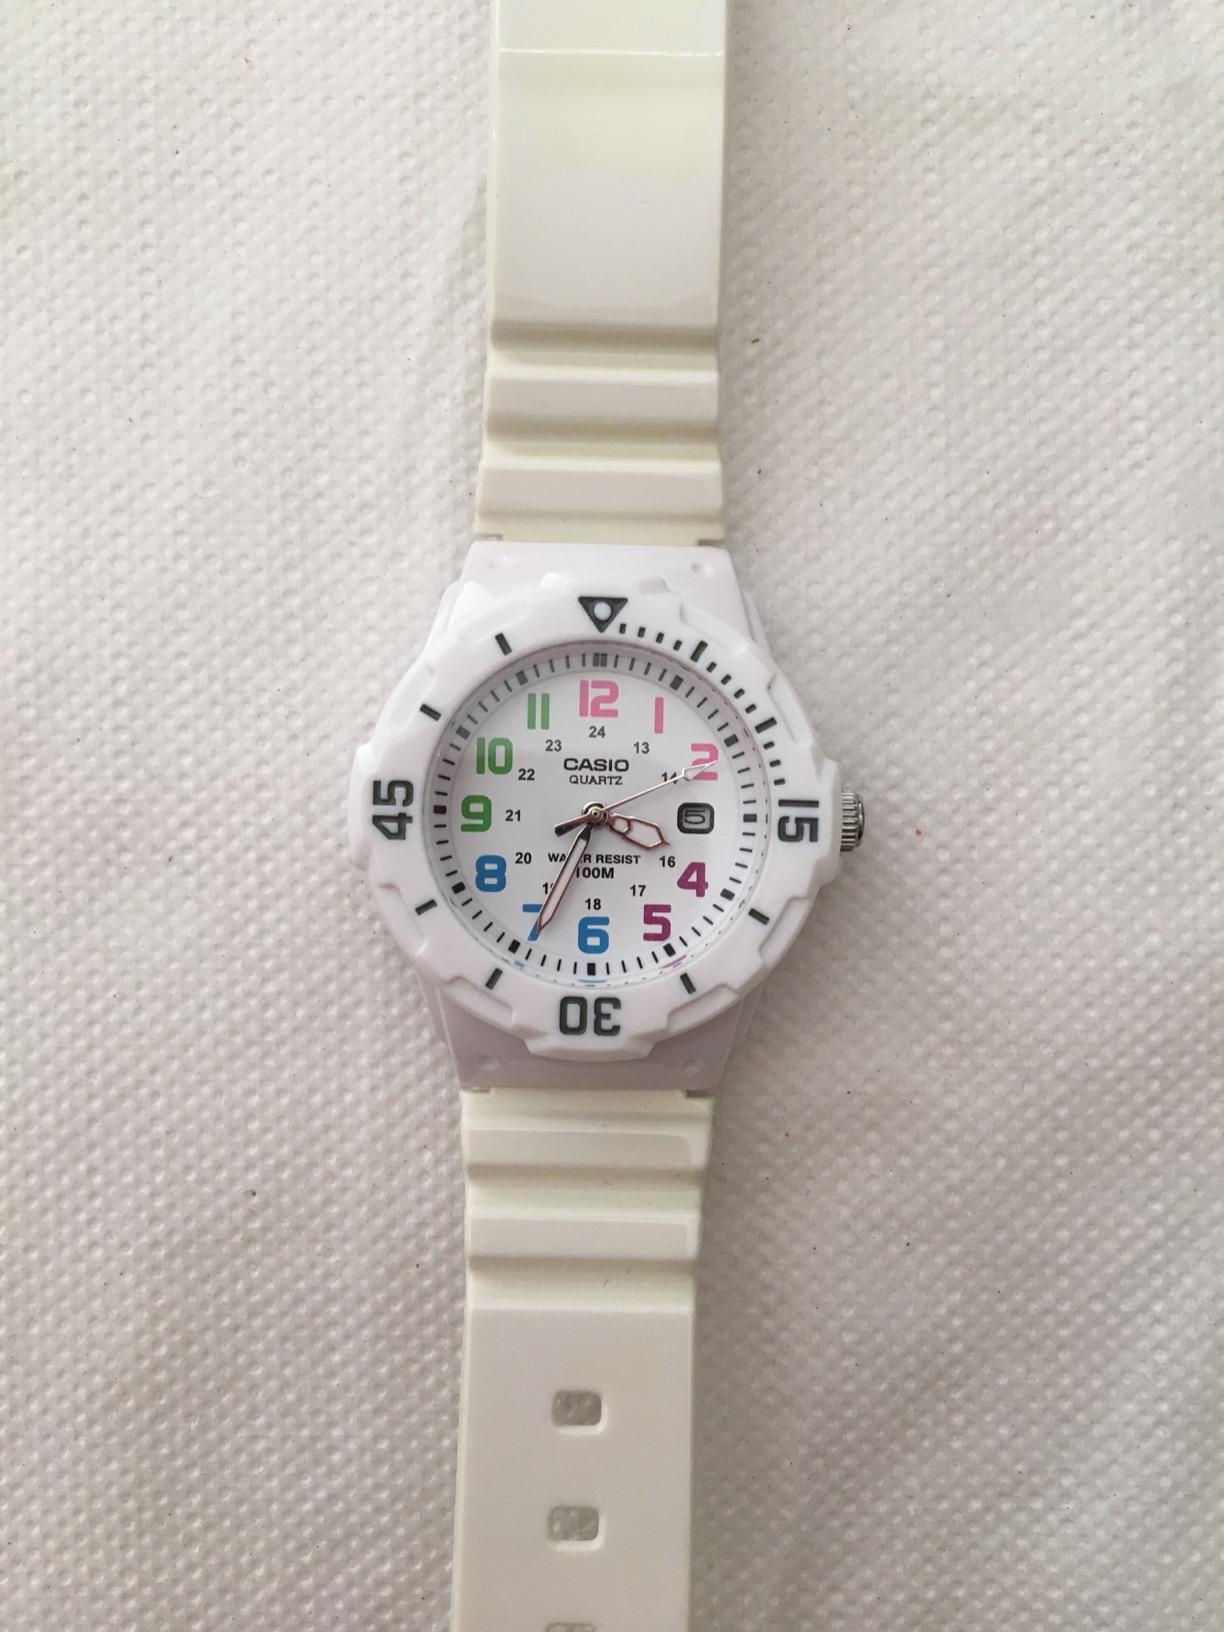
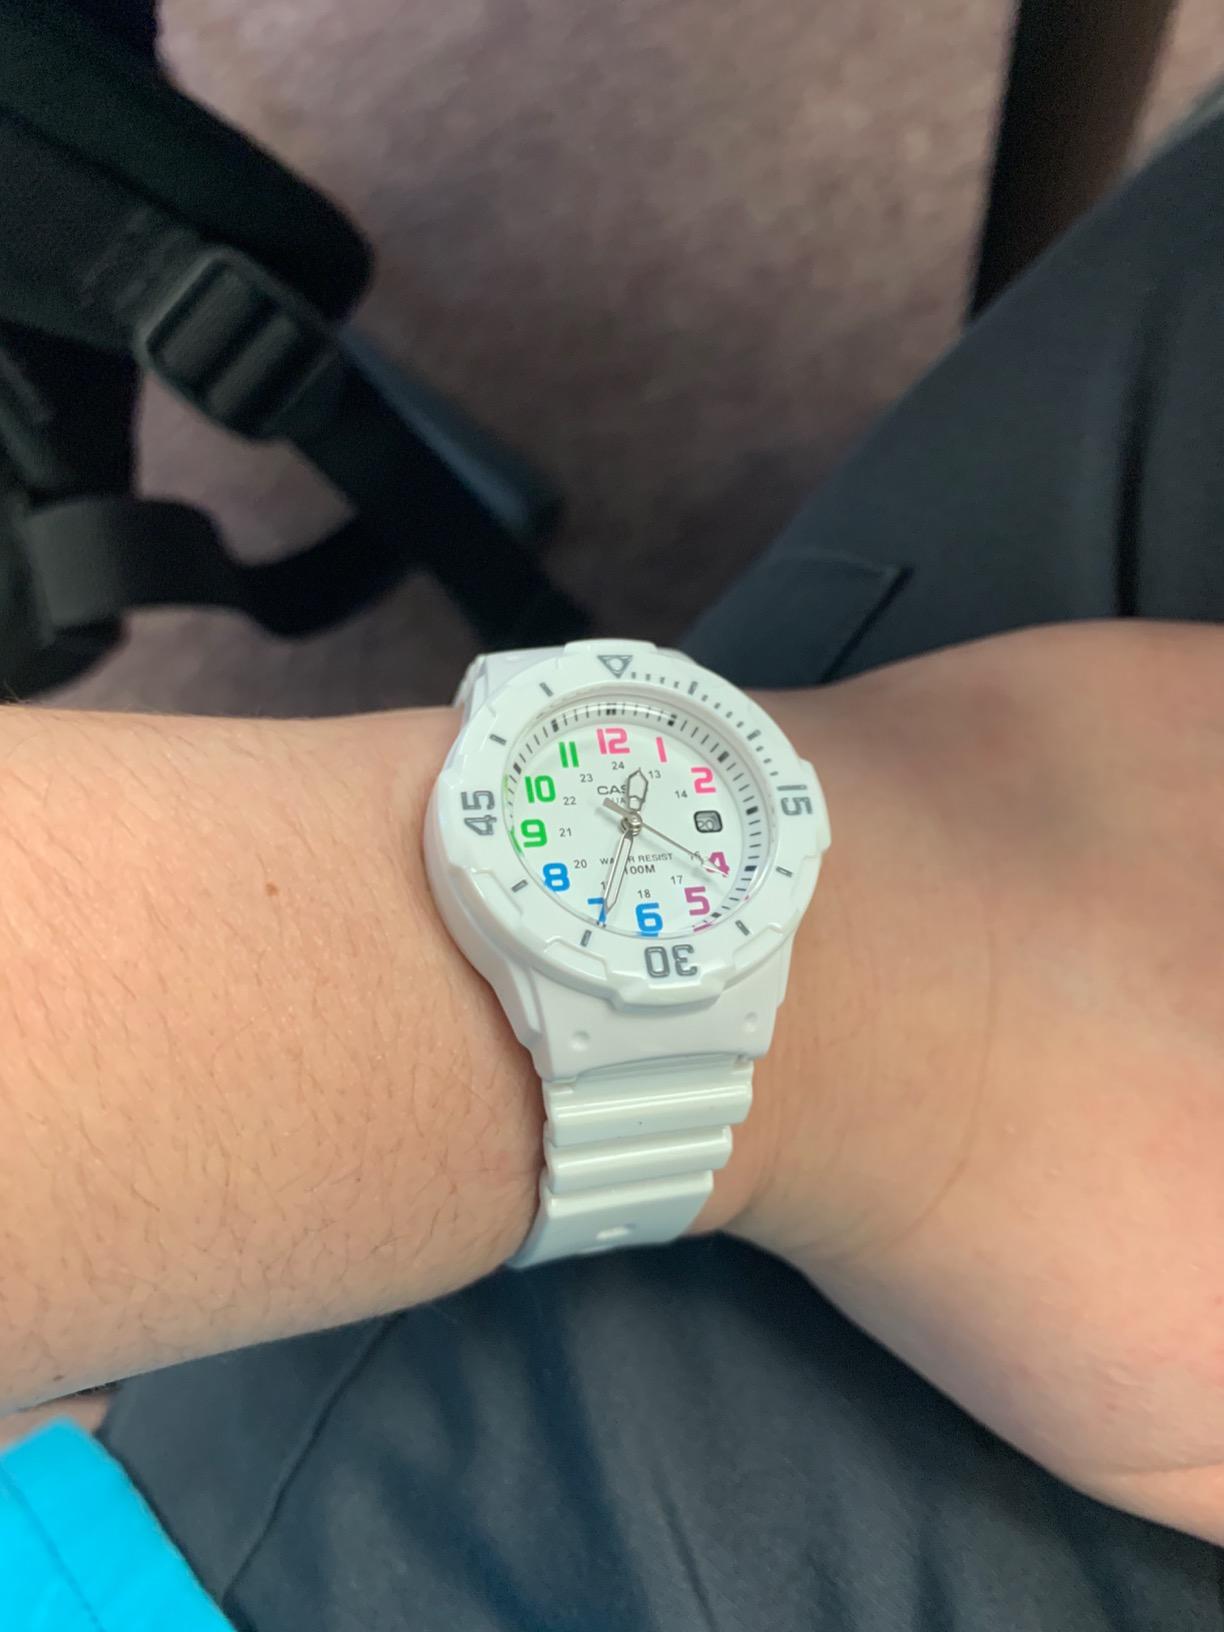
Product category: accessories_watch
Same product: yes